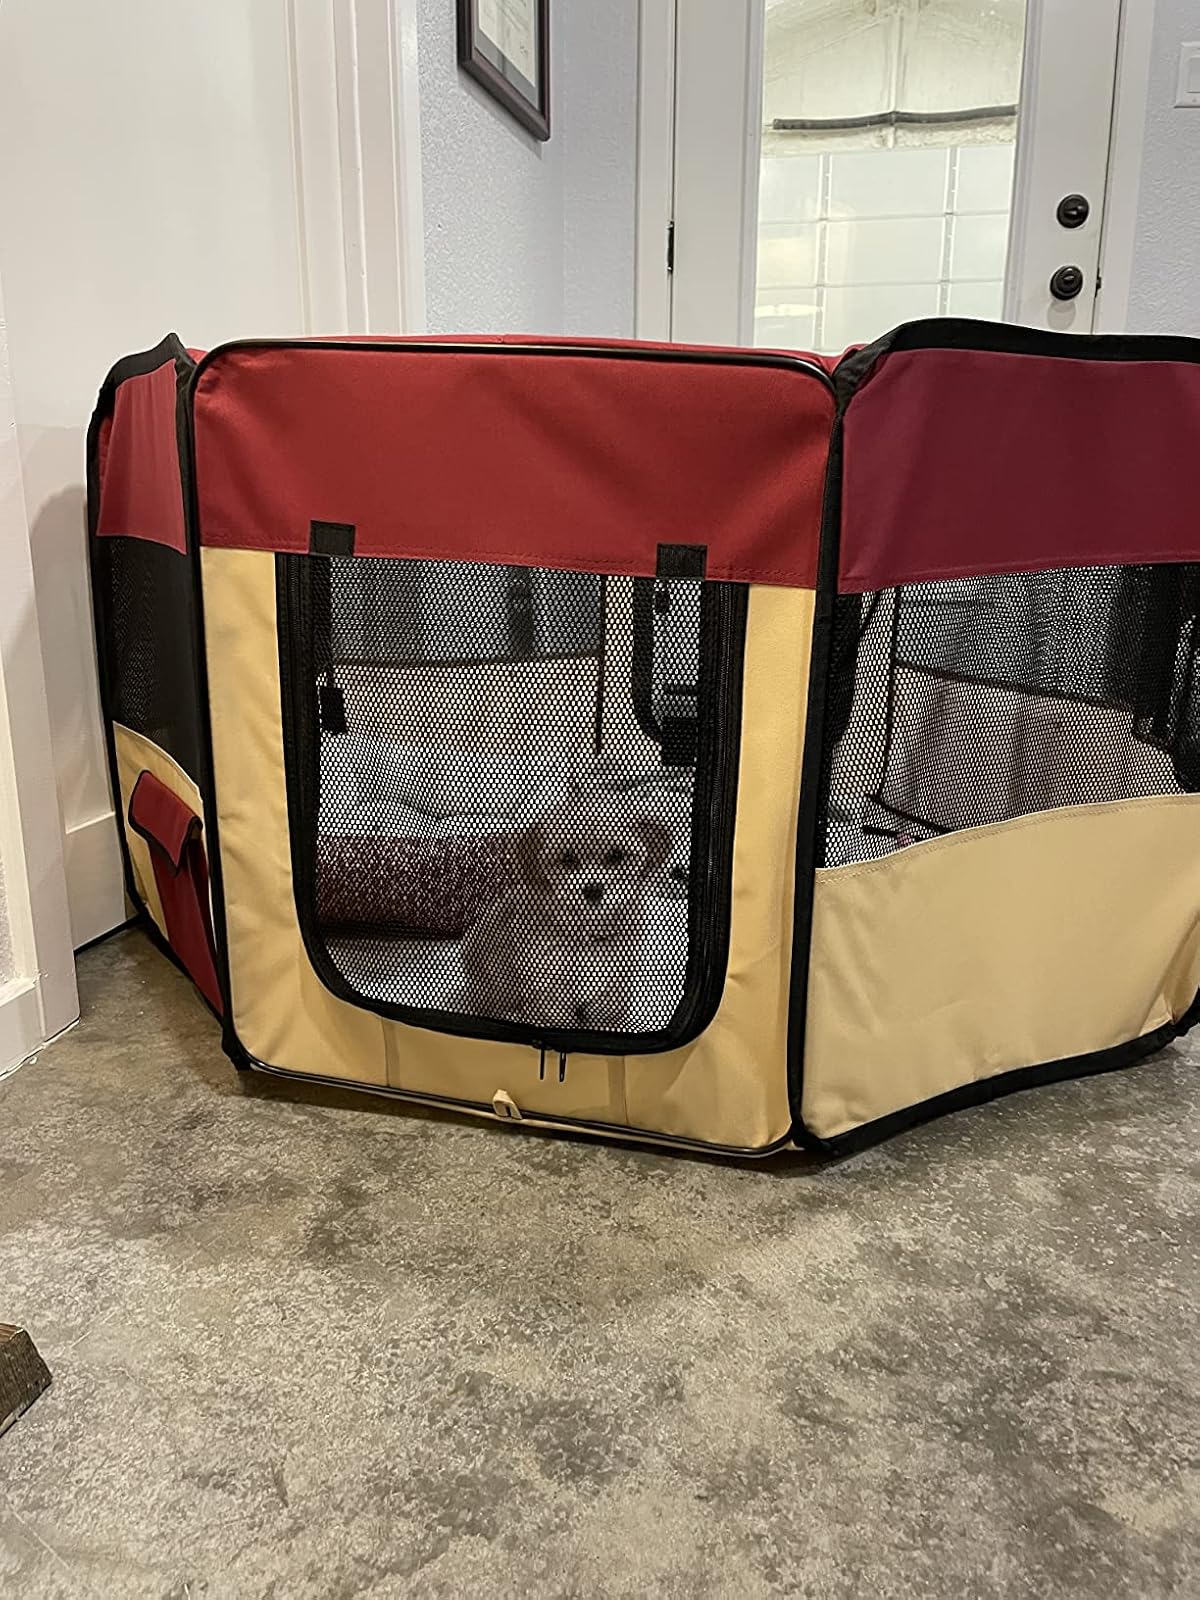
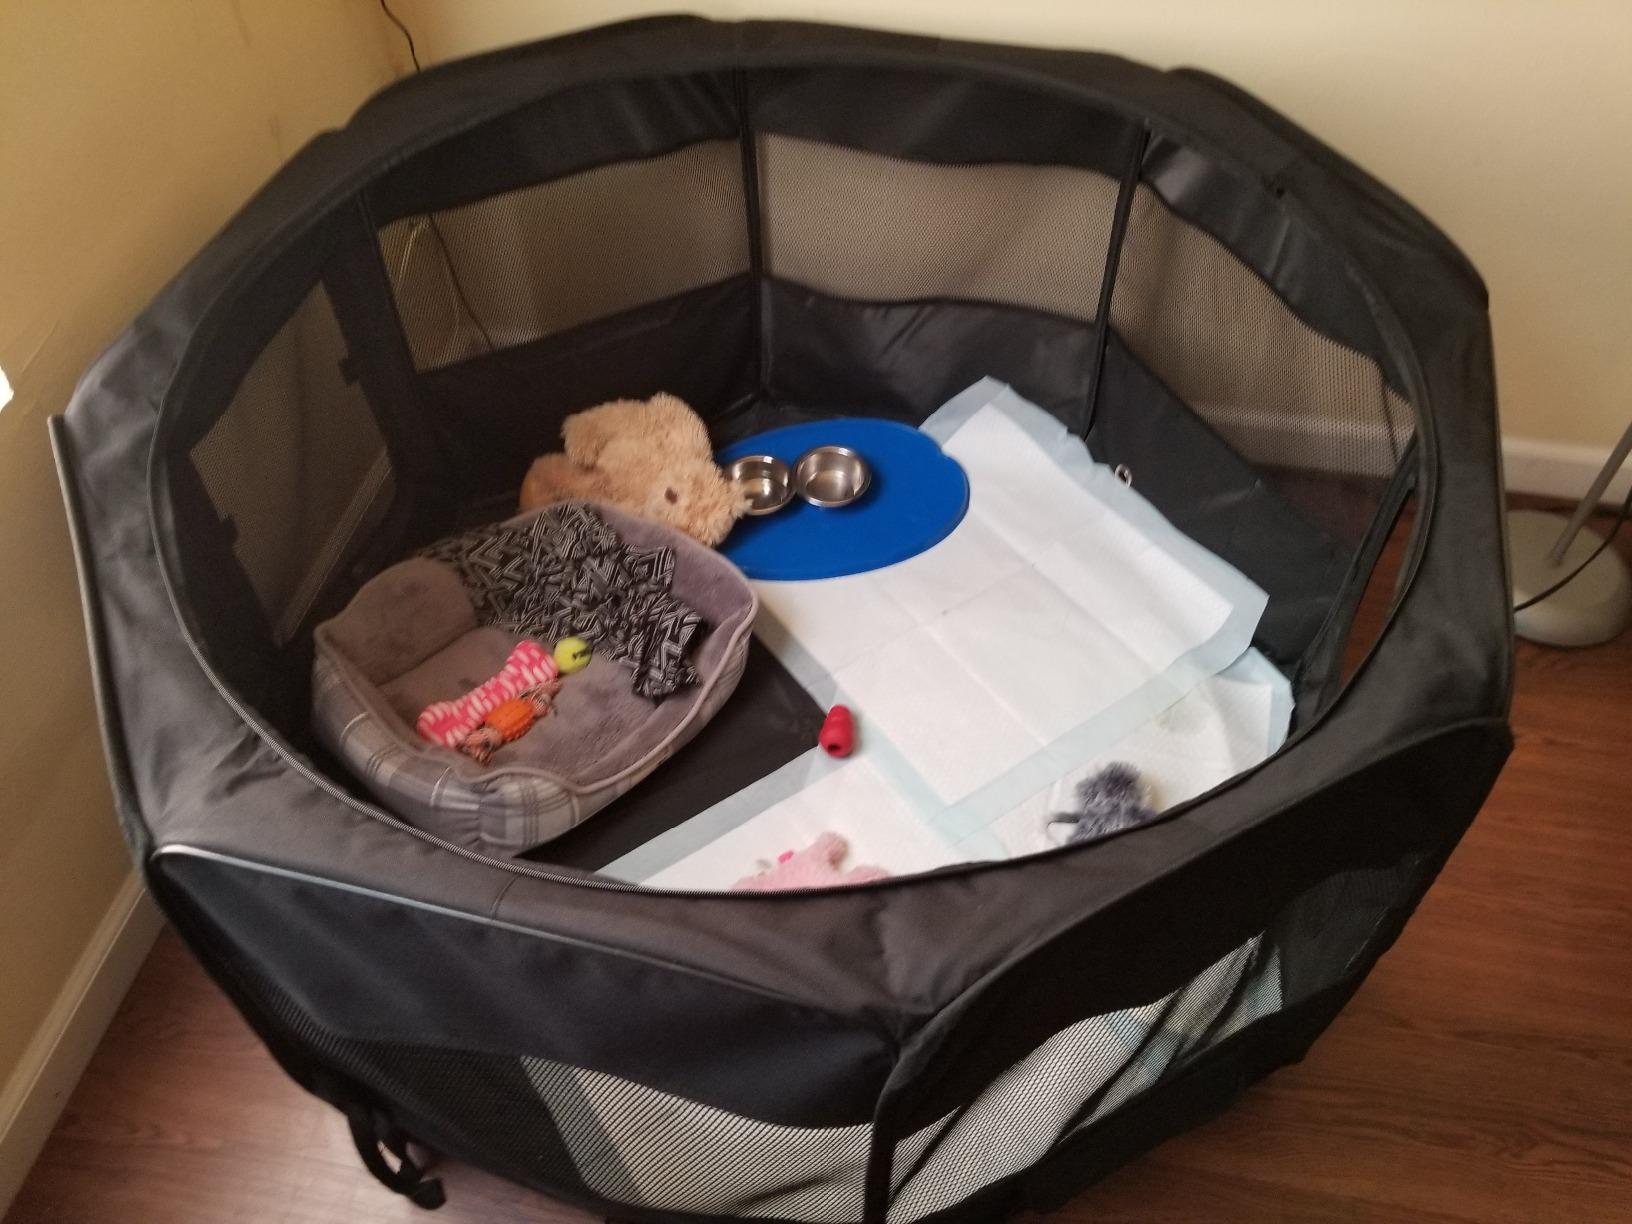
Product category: items_kennel
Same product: no